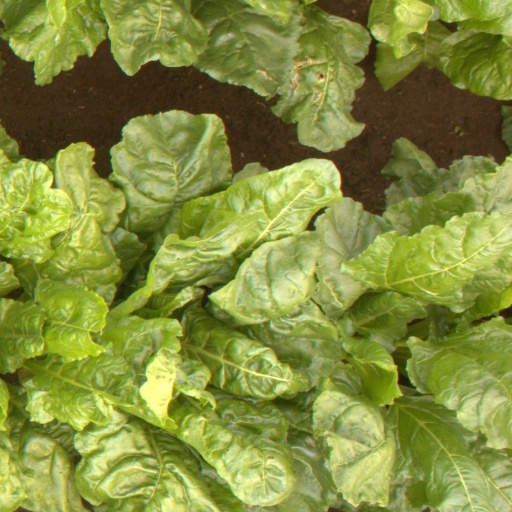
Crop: sugar beet